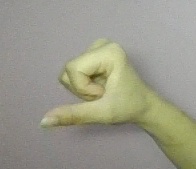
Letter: waw